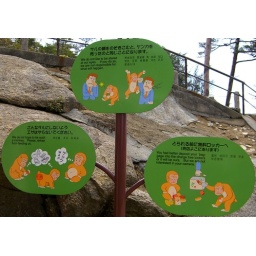
This is a cute sign warning proper actions around the monkeys (Saru) on top of Mt. Misen on Miyajima Island.